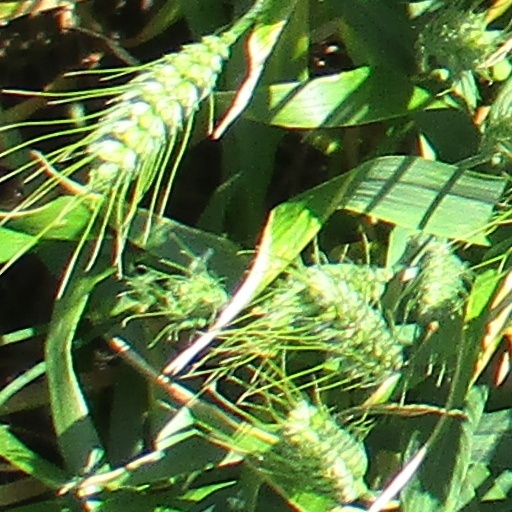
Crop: wheat